Kali River Rapids

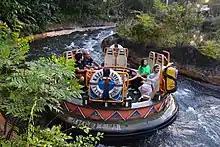
Kali River Rapids raft

Moving into the brightly colored wooden pagoda, decorated with Tibetan prayer flags, riders are loaded from a rotating platform into 12-person rafts. The rafts have names such as “Kathmandoozy”, “Himalayan Hummer”, “Manaslu Slammer”, “Bhaktapur Bubbler”, and “Sherpa Surfer”.